Felice Beato

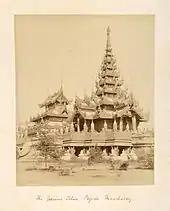
Queen's Silver Pagoda, Mandalay, c. 1889

By 1863 Beato had moved to Yokohama, Japan, joining Charles Wirgman, with whom he had travelled from Bombay to Hong Kong. The two formed and maintained a partnership called "Beato & Wirgman, Artists and Photographers" from 1864 until 1867, one of the earliest and most important commercial studios in Japan. Wirgman again produced illustrations derived from Beato's photographs, while Beato photographed some of Wirgman's sketches and other works. (Beato's photographs were also used for engravings within Aimé Humbert's "Le Japon illustré" and other works.) Beato's Japanese photographs include portraits, genre works, landscapes, cityscapes, and a series of photographs documenting the scenery and sites along the Tōkaidō, the latter series recalling the ukiyo-e of Hiroshige and Hokusai. During this period, foreign access to (and within) the country was greatly restricted by the Tokugawa shogunate. Accompanying ambassadorial delegations and taking any other opportunities created by his personal popularity and close relationship with the British military, Beato reached areas of Japan where few westerners had ventured, and in addition to conventionally pleasing subjects sought sensational and macabre subject matter such as heads on display after decapitation. His images are remarkable not only for their quality but also for their rarity as photographic views of Edo period Japan.